Angelo Tchen

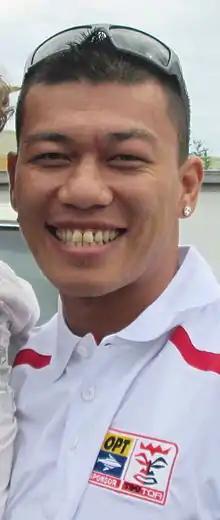
Tchen in 2013

Vetea Angelo Tchen (born 8 March 1982) is a Tahitian footballer who plays as a defender. He currently plays for Tefana in the Tahiti Division Fédérale and the Tahiti national football team.